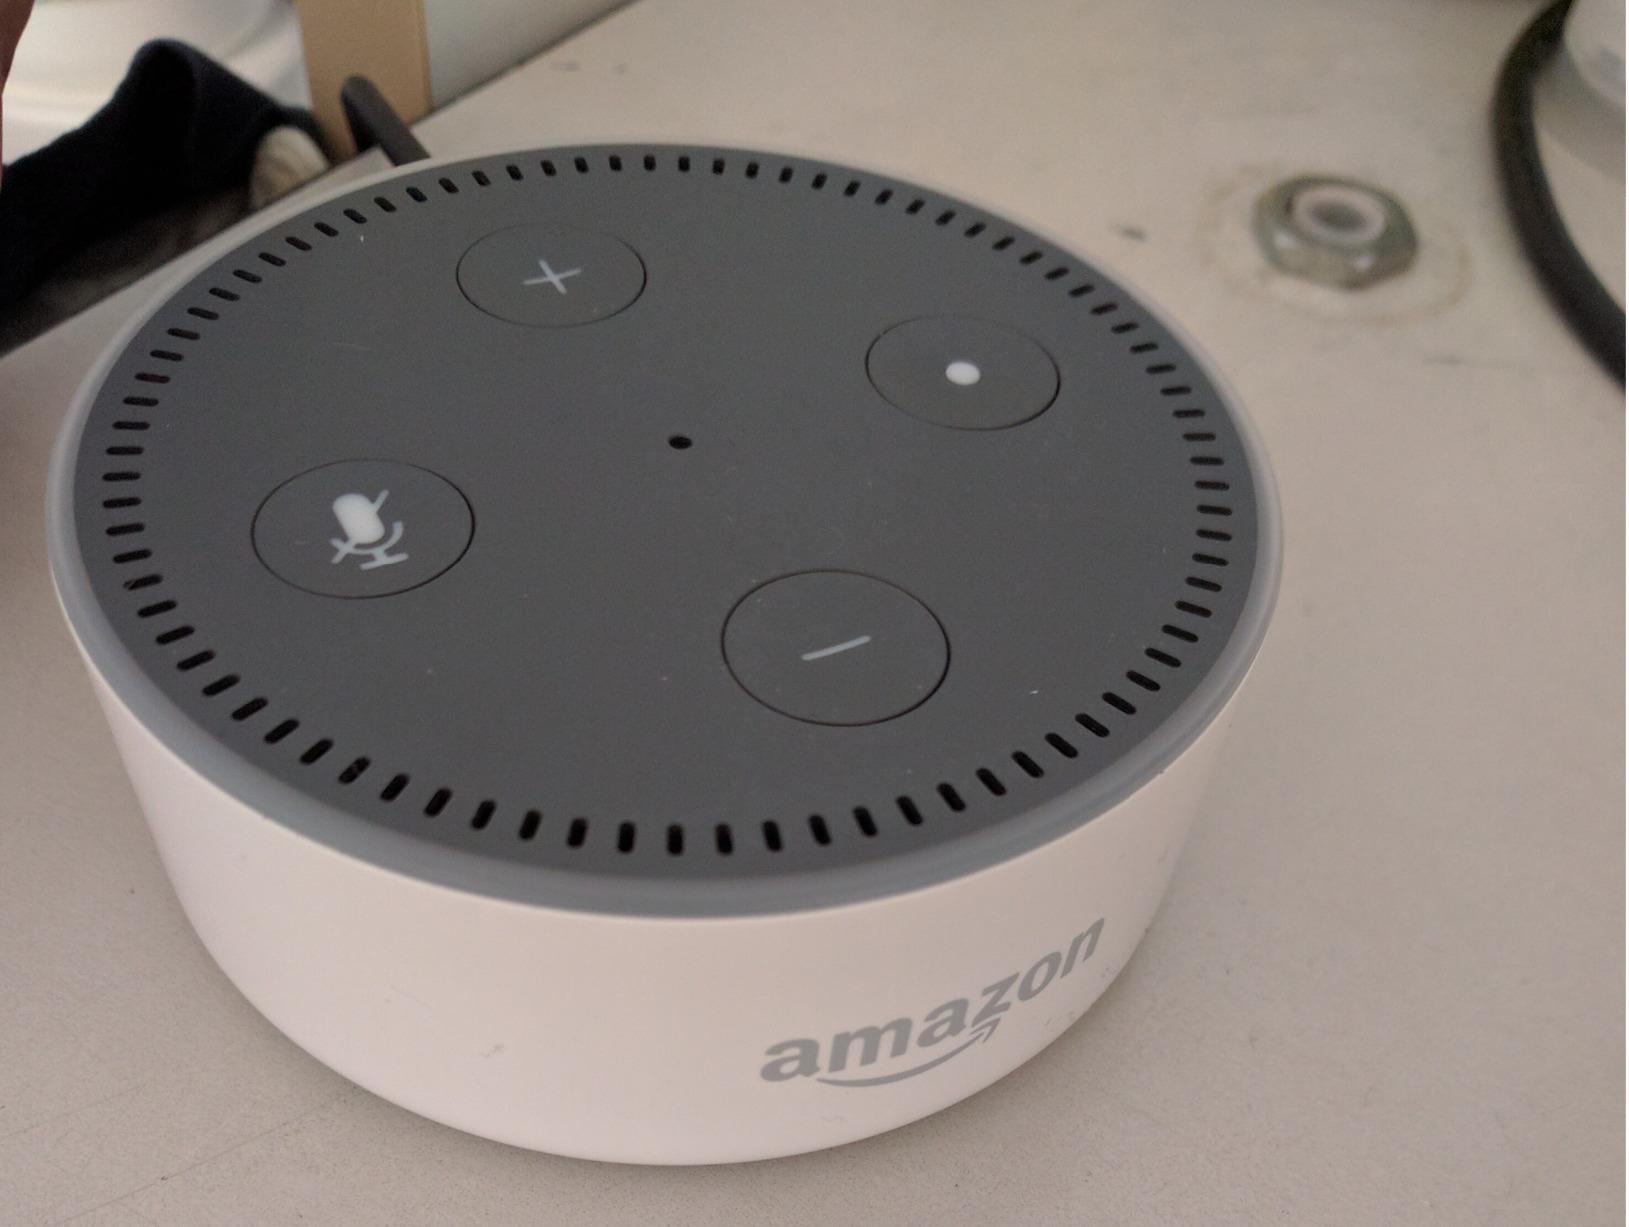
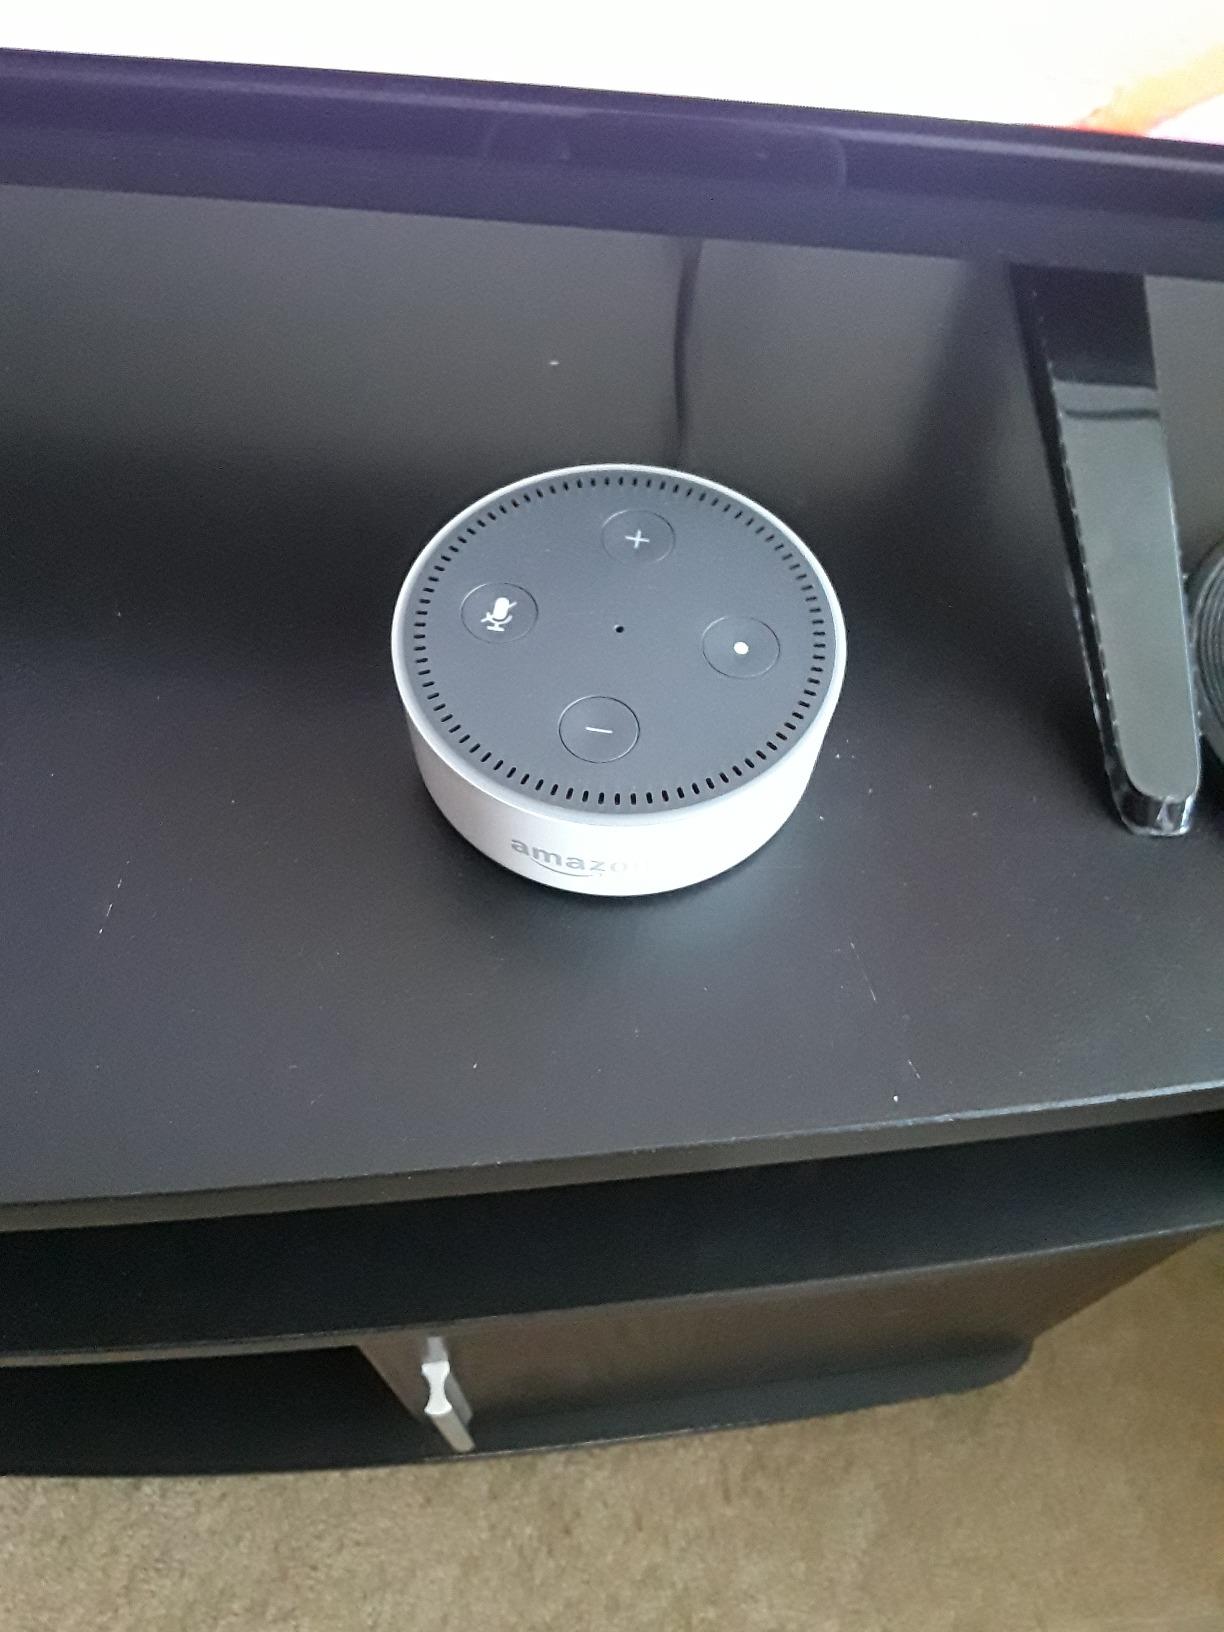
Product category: speaker
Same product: yes